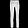
Label: Trouser